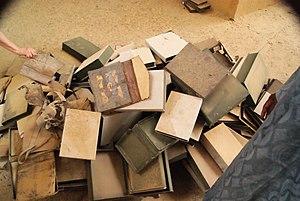
Boites de manuscrits vides à l'IHERI-AB, Tombouctou Español: Tombuctú 日本語: トンブクトゥ 中文: 廷巴克图